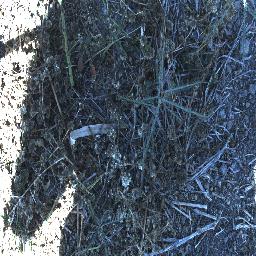
Label: parkinsonia